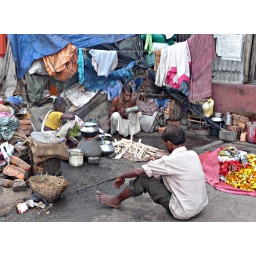
A makeshift home on the edge of the market near Howrah Bridge.